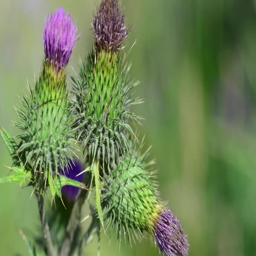
plants from nature to a city park .